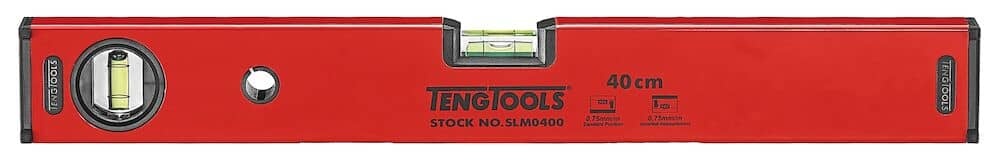
Spirit Level 600MM
Easy to hold 24 x 50mm profile professional quality aluminium spirit levels with magnets on the underside for fixing to ferrous work pieces (steel, etc). Crush proof, durable tubular vials with high transparency for easy reading. Highly resistant to ultraviolet light and fluctuations in temperature the bubble is also not affected by static electricity. Shock absorbent end protectors and temperature proof vial mountings. Measurement accuracy of 0.75mm/m. Length (mm) Width (mm) Height (mm) Tolerance normal Tolerance inverted Weight (g) 600 24 50 +-0.75mm/m +-0.75mm/m 450
Brand: Teng Tools
Category: Hardware > Tools > Measuring Tools & Sensors > Levels > Bubble Levels